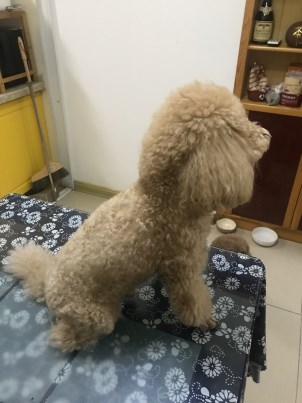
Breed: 7449-n000128-teddy